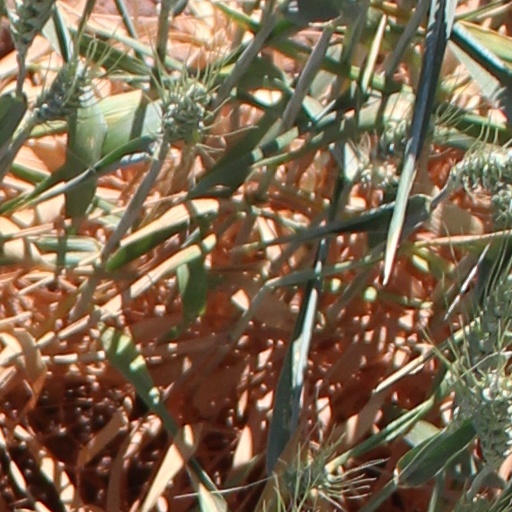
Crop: wheat